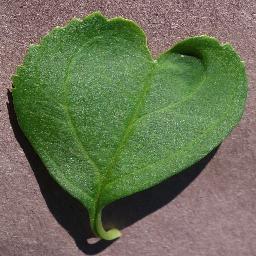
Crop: cherry
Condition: (including_sour)_healthy